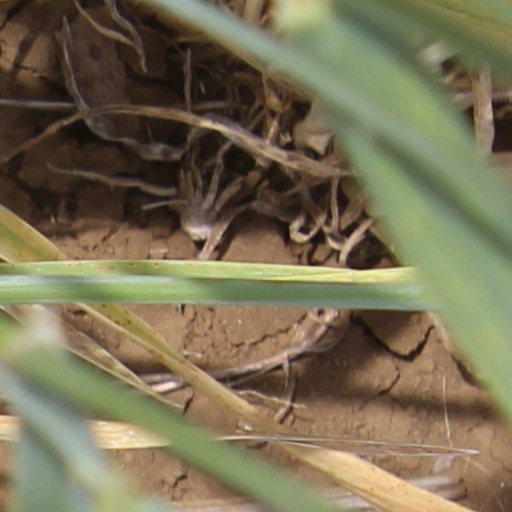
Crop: wheat